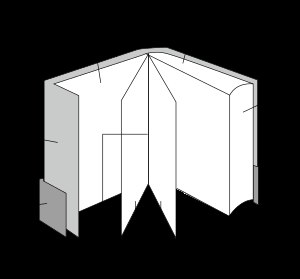
Forsatspapir
# 3 Forsatsblad : Ark af stærkt papir, som ved indbinding af en bog indsættes foran og bagi bogen og som forbinder bogblokken med bogbindet. Ofte mønstret, farvet eller marmoreret papir med dekorativ virkning.